Sky position (RA, Dec in degrees): 167.793, 2.061
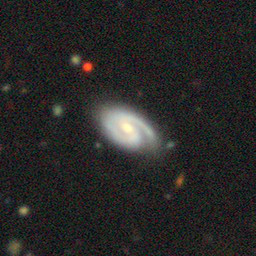
Galaxy morphology: Unbarred Loose Spiral Galaxies